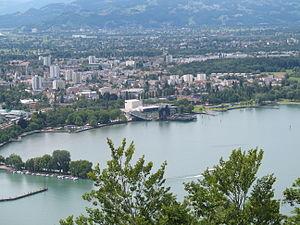
Le festival de Brégence ou festival de Bregenz est un festival culturel qui a lieu tous les étés à Brégence, la capitale de la province autrichienne de Vorarlberg.